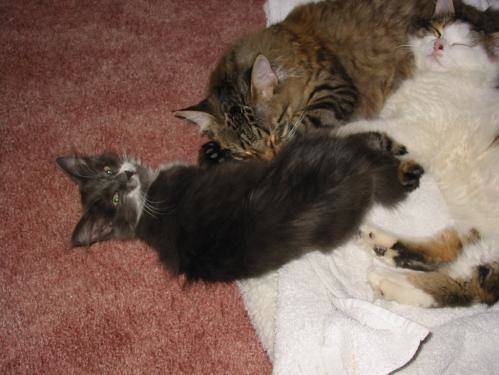
Label: cat